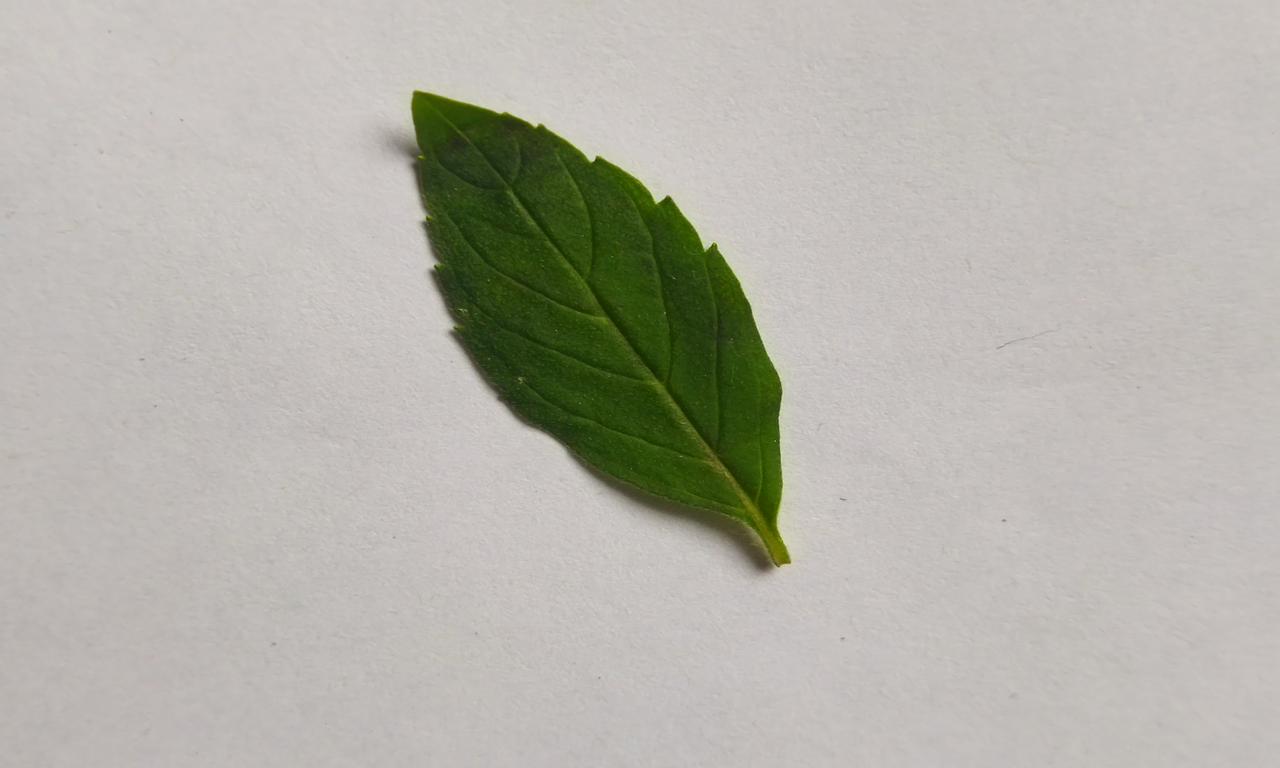
Label: Fresh